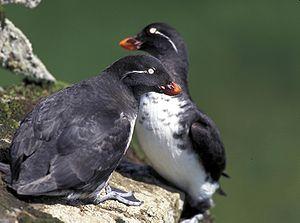
Le Starique perroquet est une espèce d'oiseaux marins de la famille des Alcidae.